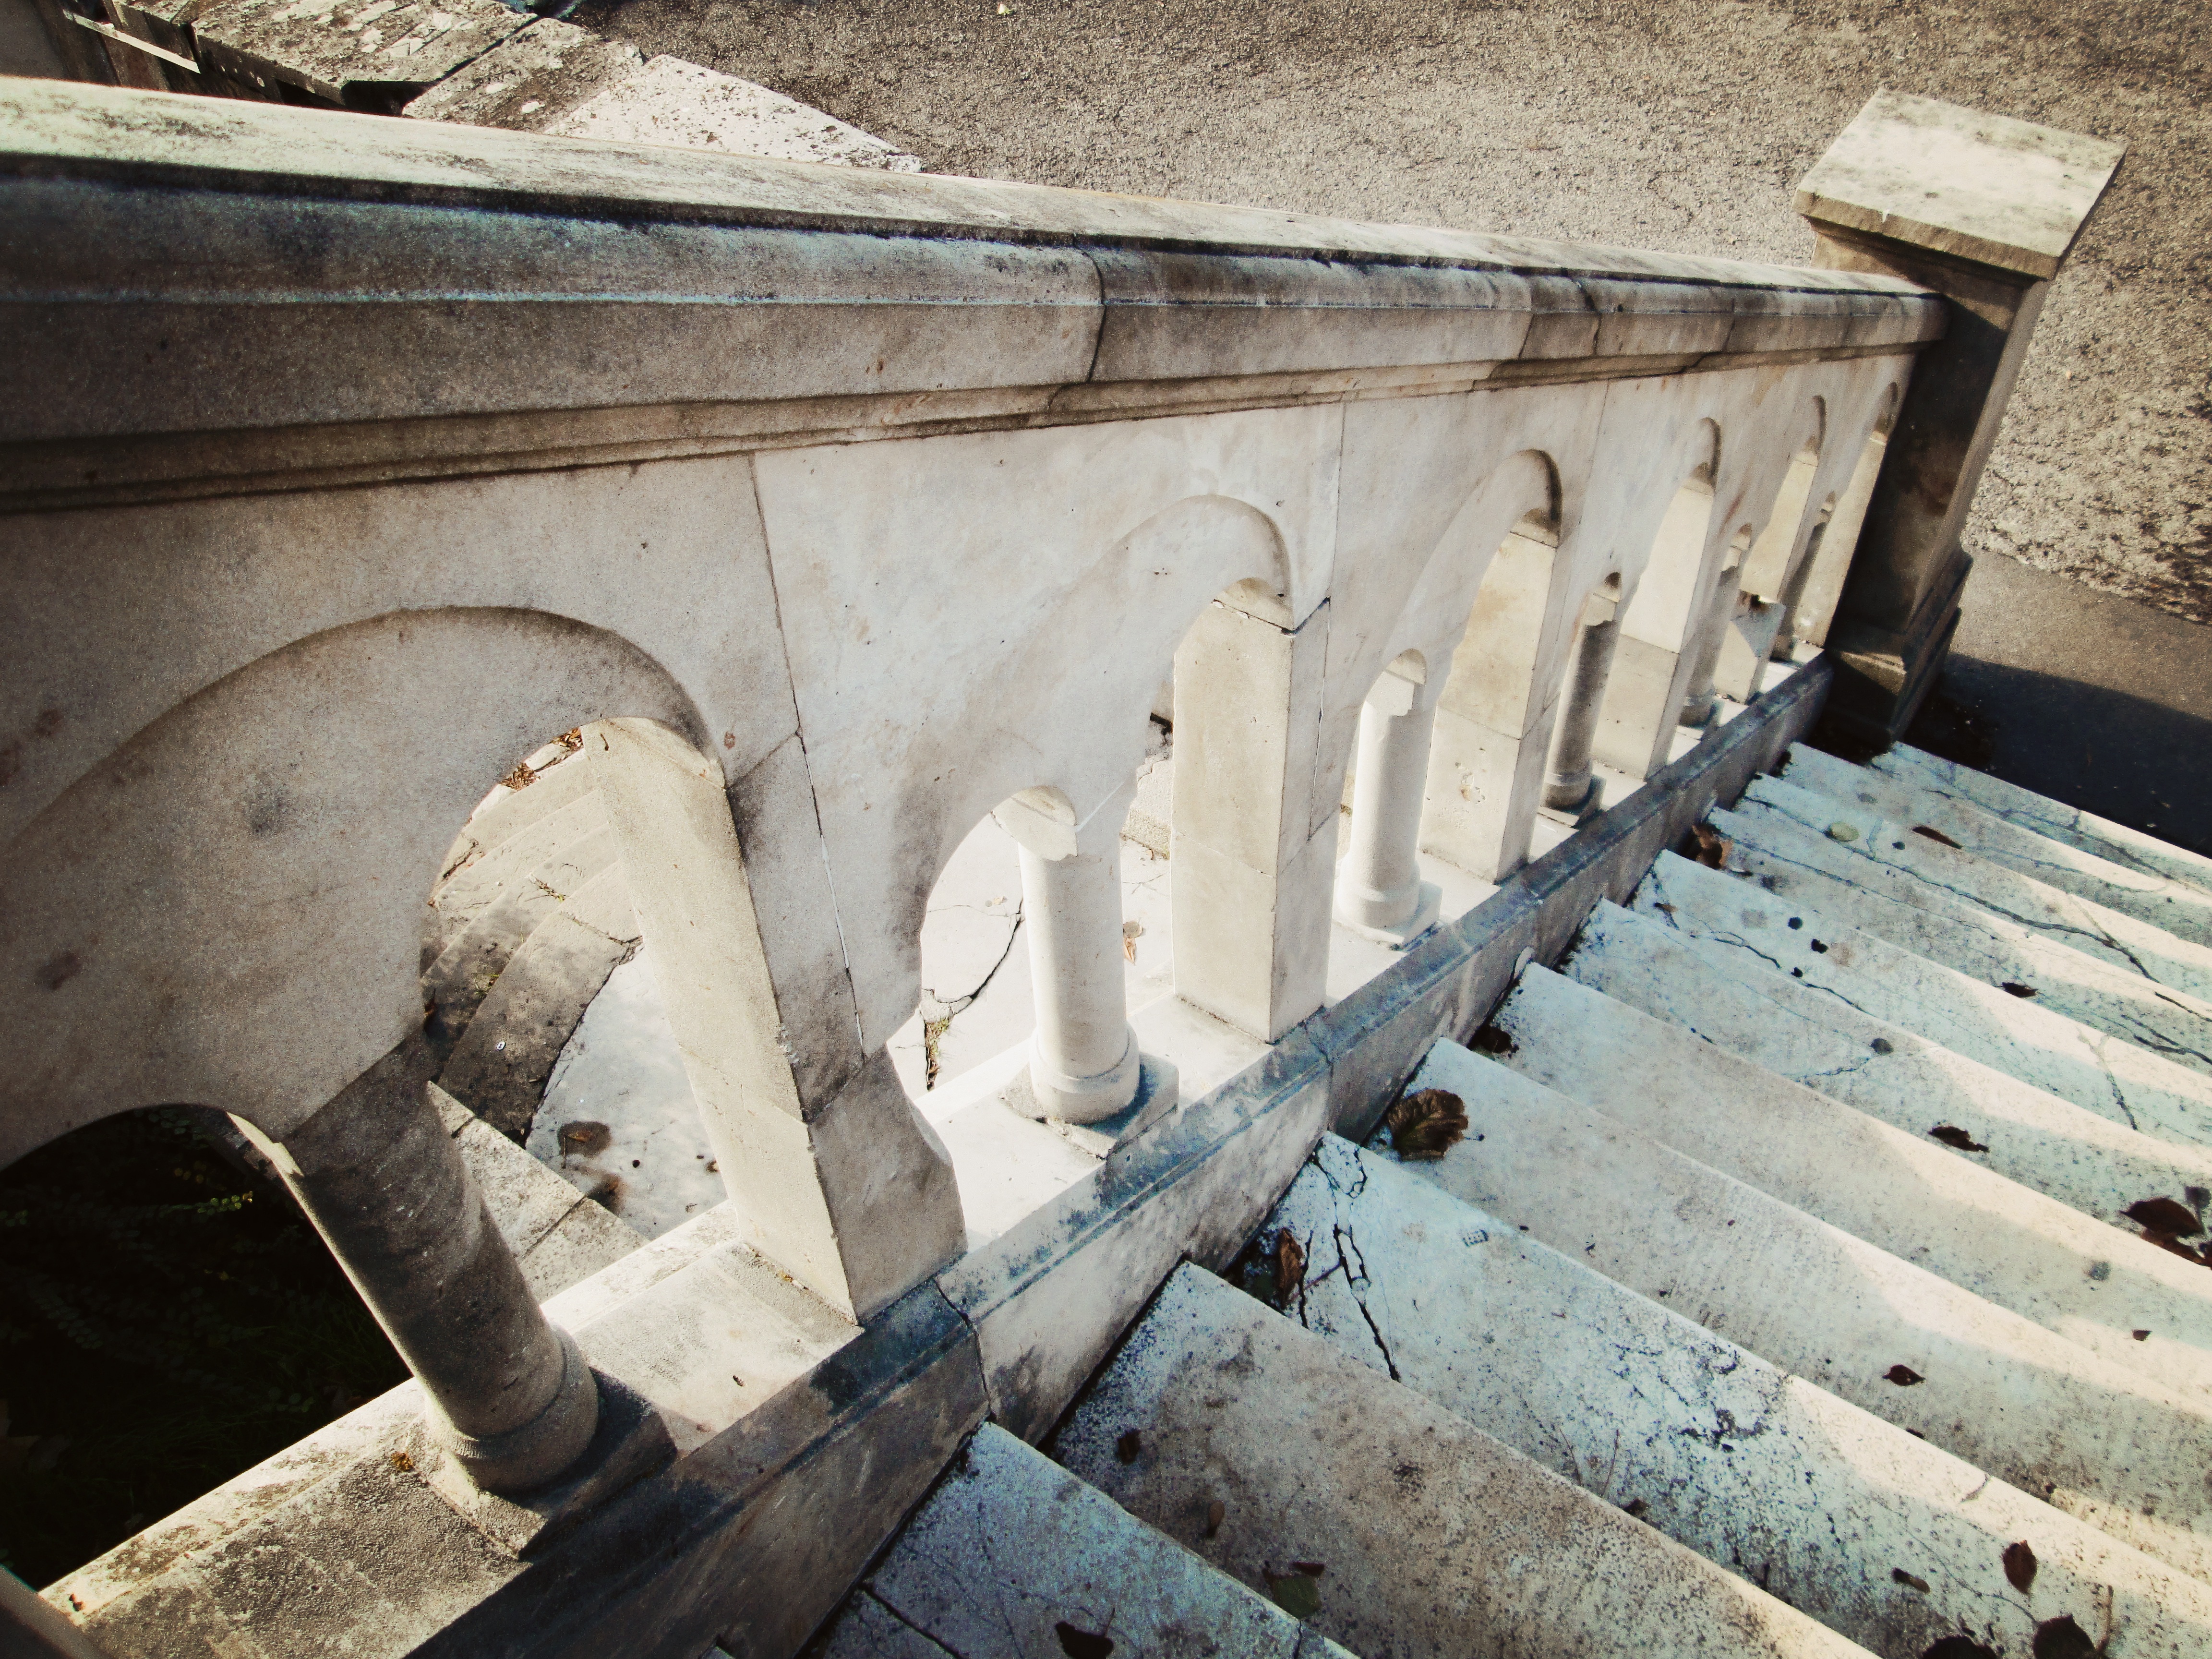
architecture, wood, house, wall, stone, design, temple, stairs, ruins, history, ancient history